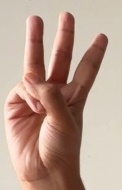
ASL sign: W